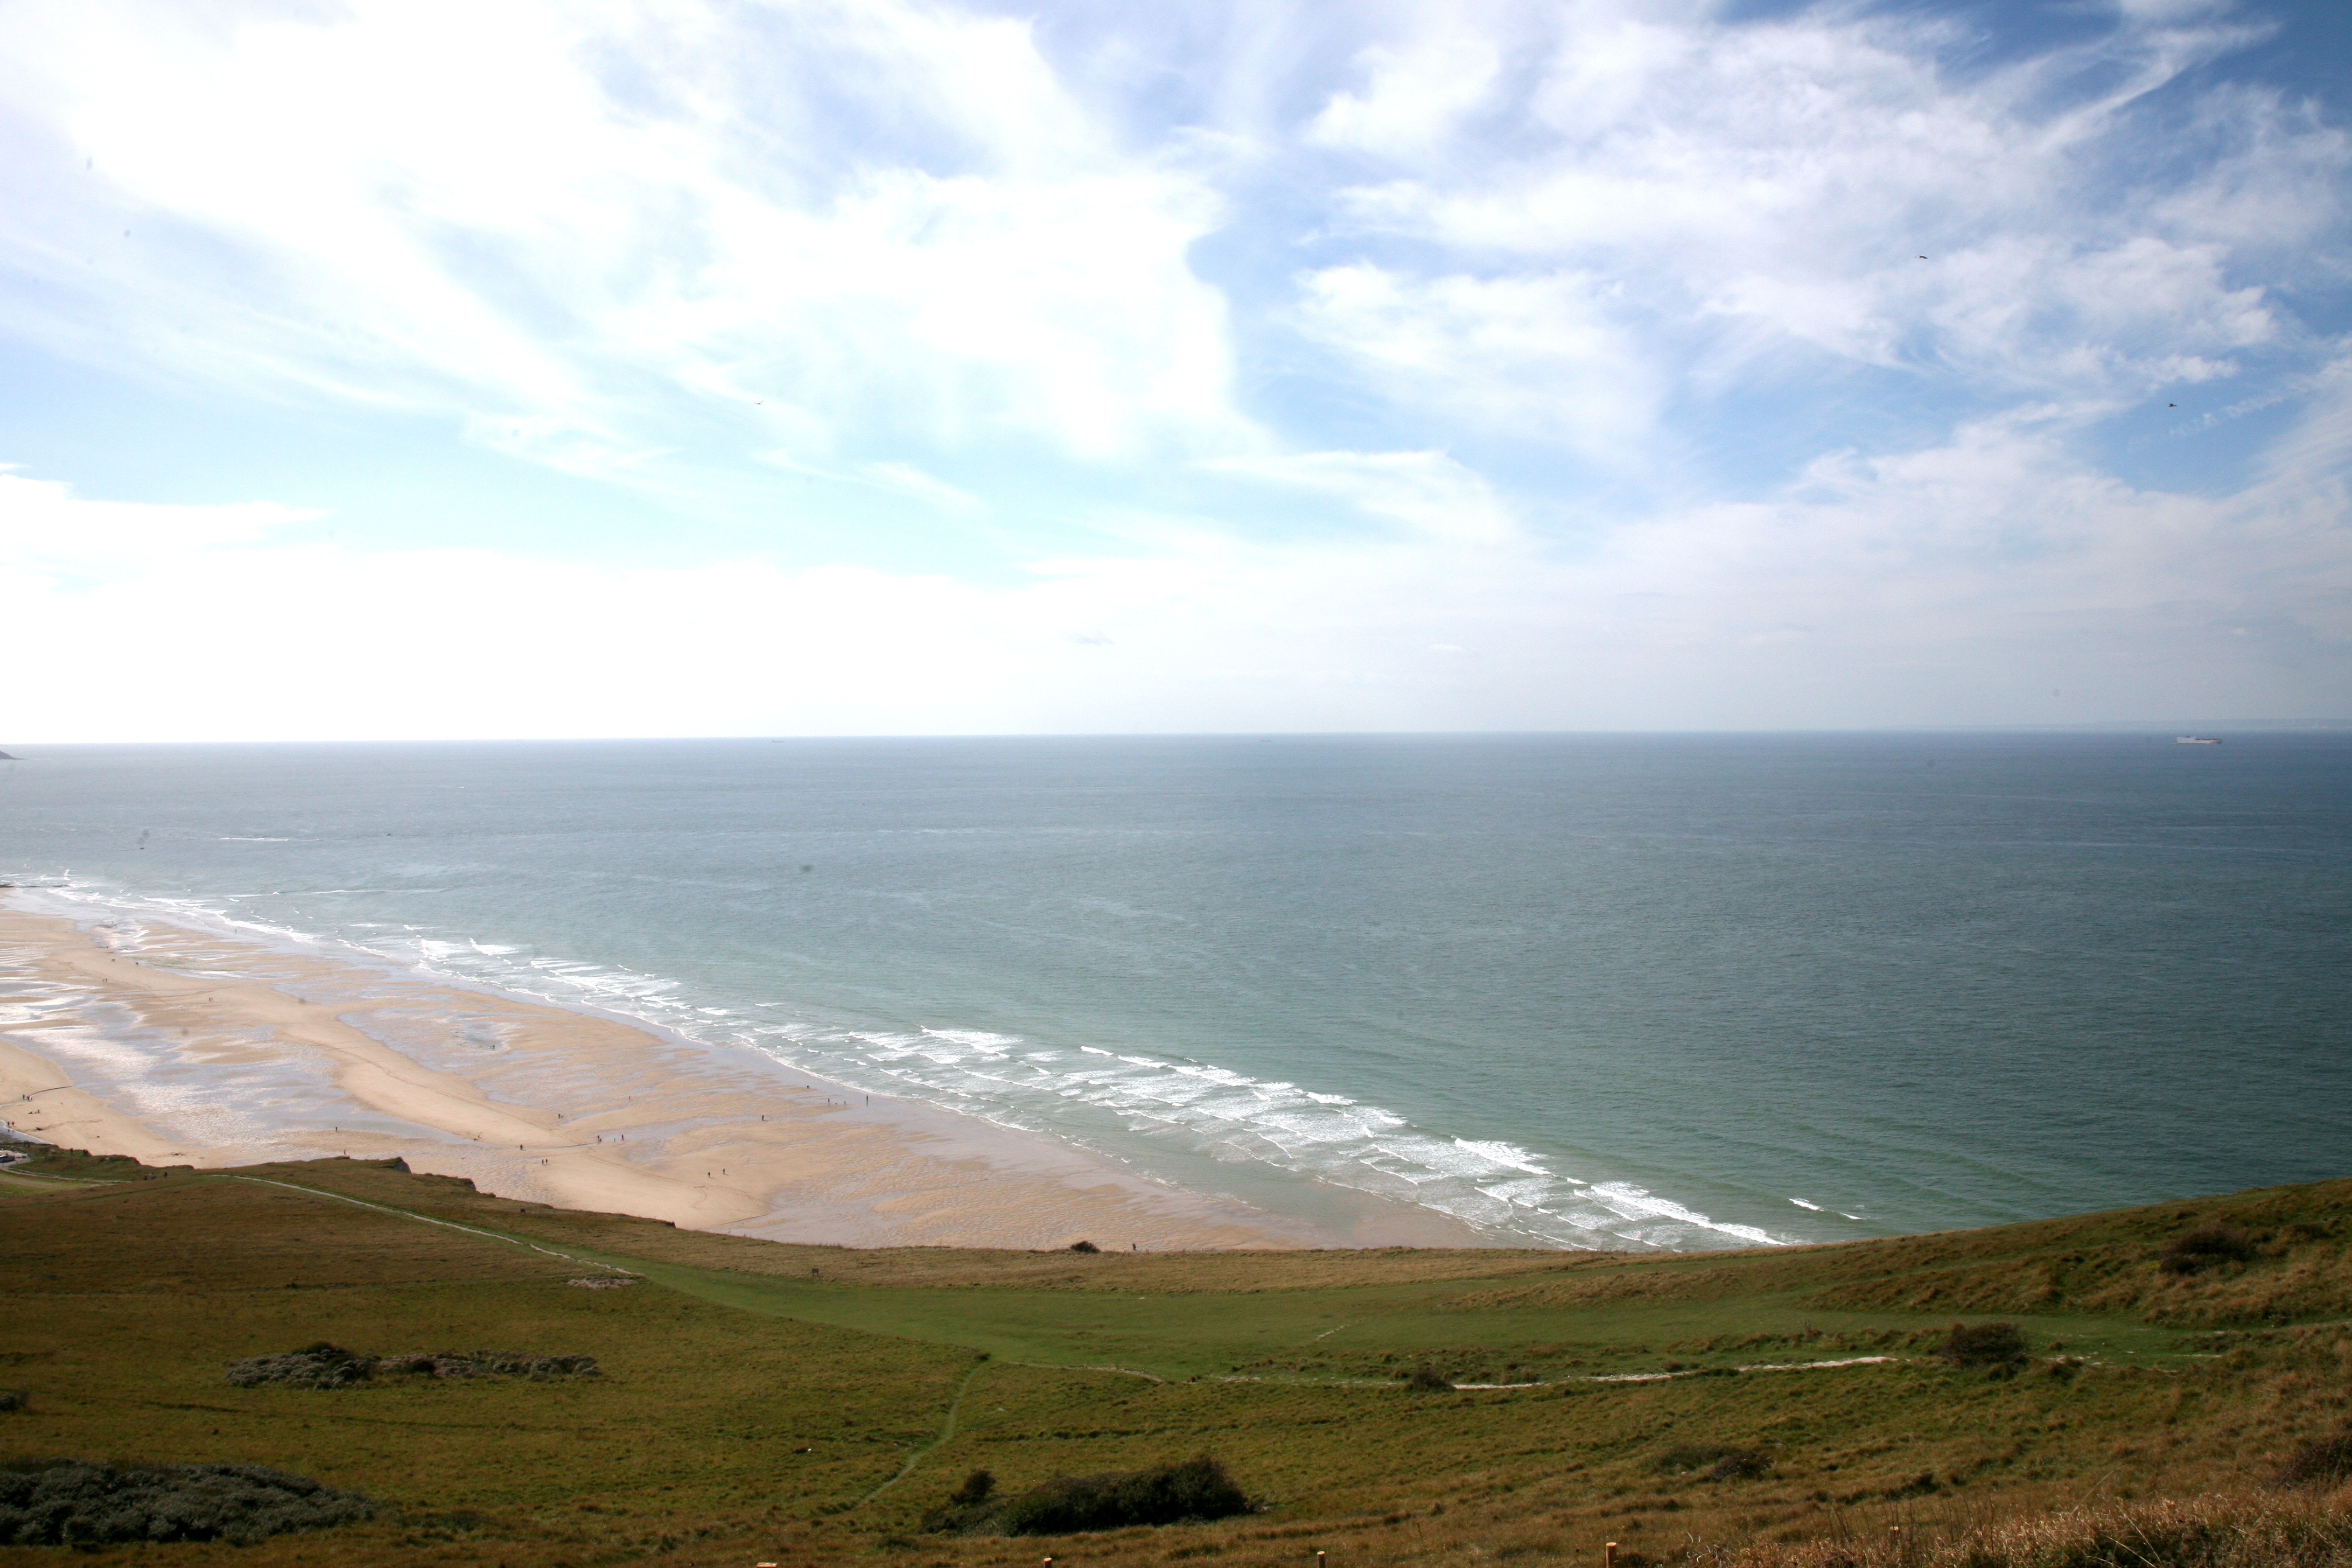
beach, landscape, sea, coast, ocean, horizon, cloud, sky, hill, shore, wave, lake, cliff, france, bay, terrain, body of water, strand, plage, zee, mer, plateau, francia, mar, playa, acantilado, frankrijk, frankreich, falaise, loch, noordzee, merdunord, cape, nordsee, cotedopale, northsee, pasdecaials, englishchannel, capblancnez, mardelnorte, lesescalles, klif, klippe, atmospheric phenomenon